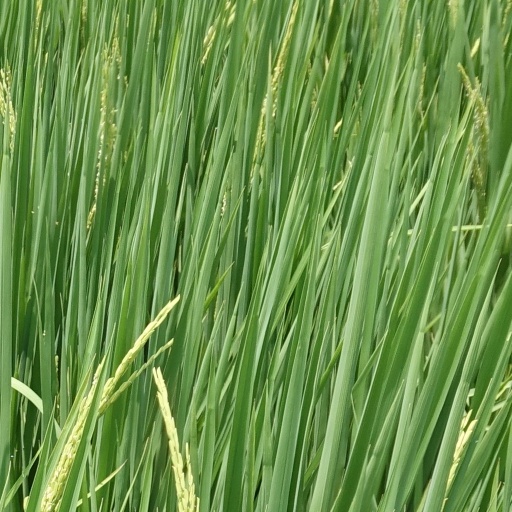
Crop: rice